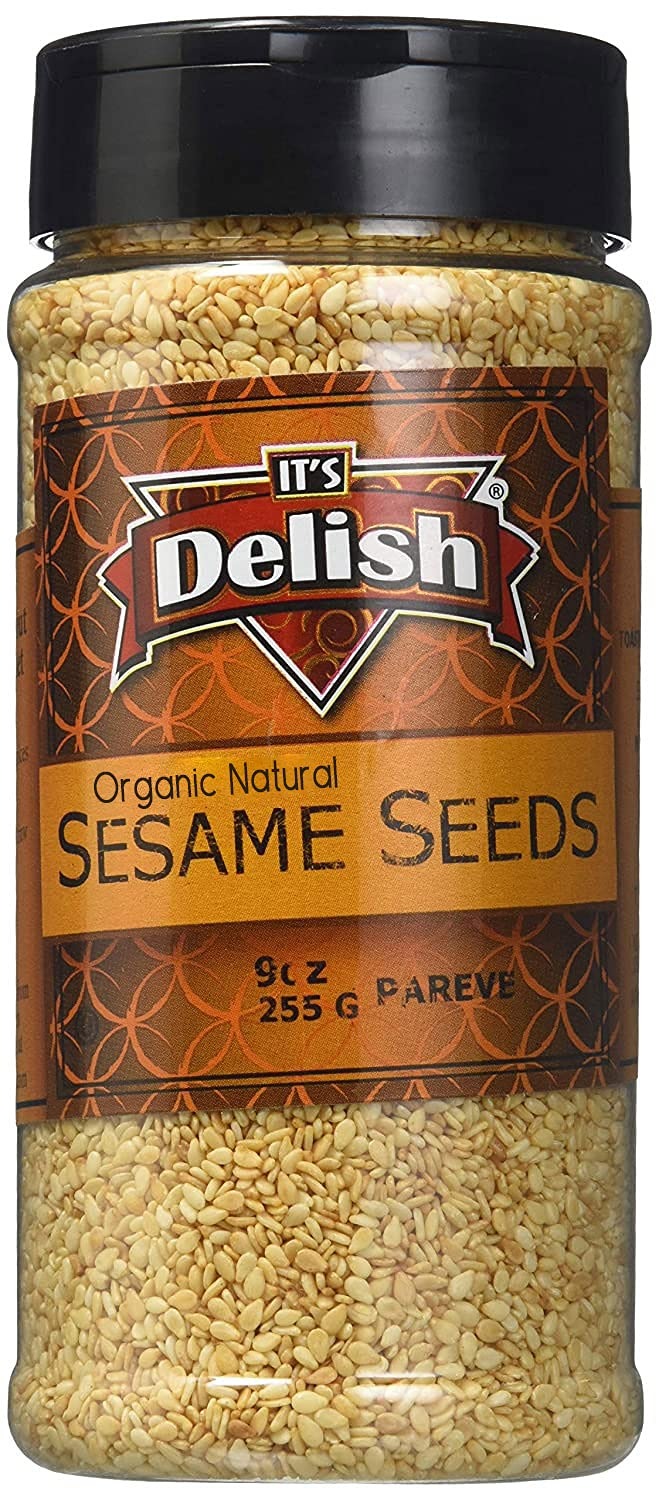
Item Name: Organic Natural Sesame Seeds by Its Delish – 9 Oz. Medium Jar – Natural Gluten-Free Fresh Oven Roasted White Sesame – Restaurant Bulk Size Great for Oriental Noodles, Cooking, Baking & Coating
Bullet Point 1: ❤️ ORGANIC NATURAL SESAME SEEDS ❤️ – Organic natural sesame seeds are high in protein, essential fatty acids, and fiber. They can be sprinkled onto salads, warm vegetables, and meat or stirred into soups, stir-fries and stews. Our whole sesame seeds can also be whizzed up in a blender to make dark tahini, which has a more nutty taste than typical light tahini.
Bullet Point 2: 🔆 PREMIUM CRUNCH AND NUTTY FLAVOR 🔆 – Our white sesame seeds are nutty in flavor, with a pleasant and mild aroma to surround them. Sesame seeds are a great source of high-quality protein. Sprinkle sesame seeds on salads & veggies for satisfying texture, crunch & visual appeal, and richer flavor.
Bullet Point 3: ⭐ SPRINKLE YOUR DISHES MADE READY TO USE ⭐ – Sesame seeds are ideal for baking and cooking. Use cookies, pastries, pieces of bread, sushi, salads, noodles, and Asian stir fries. These sesame seeds are natural and non-irradiated, without additive, coloring or GMO.
Bullet Point 4: 🍜 HIGHEST QUALITY NATURAL SESAME SEEDS 🍜 – Perfect for Tahini, Salads, loaves of bread, Noodles, Stir fry, Chicken, Vegetables. White sesame seeds are preferred for loaf slices of bread and baked items and black sesame seeds are preferred for flat breads. They are often added to Asian foods and also can be important in the baking process to create bakery foods like bagels, brownies, cookies, and bread.
Bullet Point 5: ✔️ 100% FRESH, QUALITY, KOSHER ✔️ – So, how long do our Organic Natural Sesame Seeds last? It has a shelf life of 12 to 24 months when stored correctly, depending on climate variations. In its original packaging and an average climate, customers can expect an even longer shelf-life. When you buy non-GMO sesame seeds from its Delish, you can feel confident knowing they are always free from additives and preservatives and Kosher OU-certified for the best quality you can find.
Value: 9.0
Unit: Fl Oz

Price: 18.99